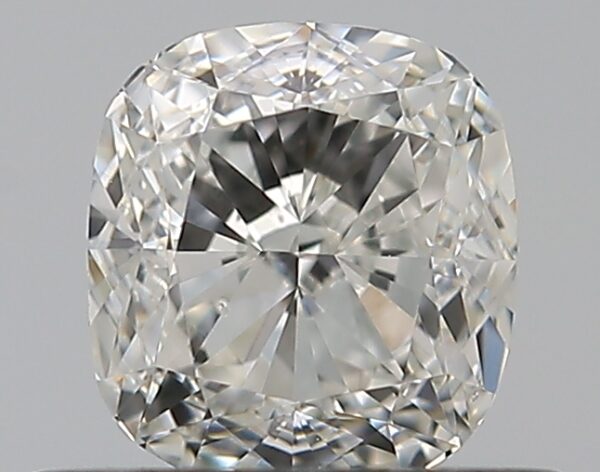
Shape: cushion
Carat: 0.5
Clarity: VS2
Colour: H
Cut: EX
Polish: EX
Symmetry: VG
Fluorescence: F
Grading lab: GIA
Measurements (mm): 4.61 x 4.25 x 2.88